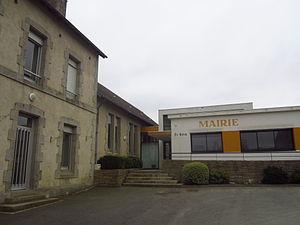
Mairie de Saint-Méen, Finistère
Saint-Méen [sɛ̃mɛ̃] est une commune française située dans le département du Finistère, en région Bretagne.